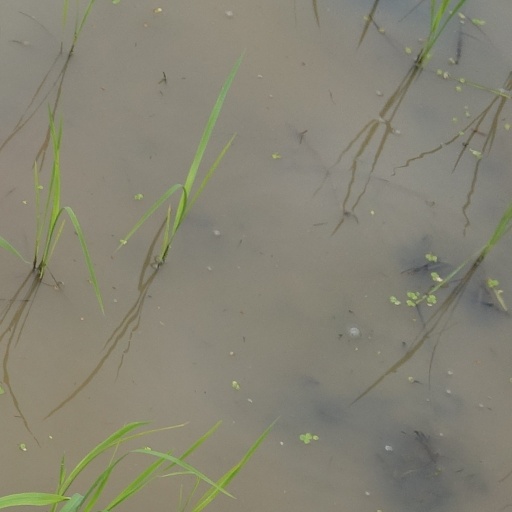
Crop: rice